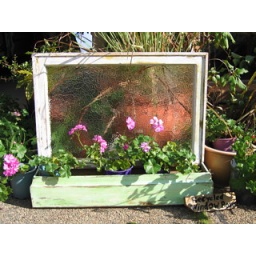
Antique glass window finished with lime-wash paint in green/white